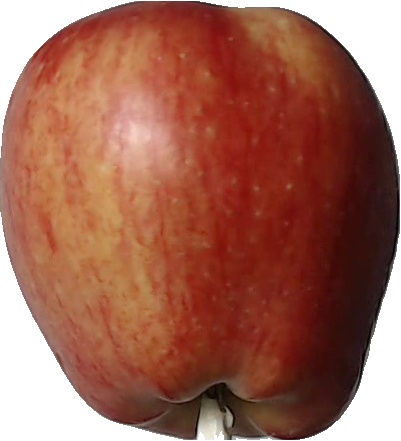
Label: apple_red_1